Confeugo

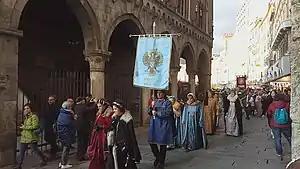
A Confeugo parade in downtown Genoa bound for Piazza de Ferrari

From the very beginning, the event in Genoa has included the exchange of greetings between the abbot of the people and the doge at the Ducal Palace and the lighting of the laurel trunk and branches in the courtyard, being the name confeugo a clear derivation from the bonfire as the centerpiece of the historical ceremony. The abbot would meet with the Doge by saying the following greeting words in the old Genoese language: Ben trovòu, Messê ro Dûxe (Translated into English: Welcome, Mr. Doge). The Doge would then reply by saying: Ben vegnûo, Messê l'Abbòu (Welcome, honorable Abbot).